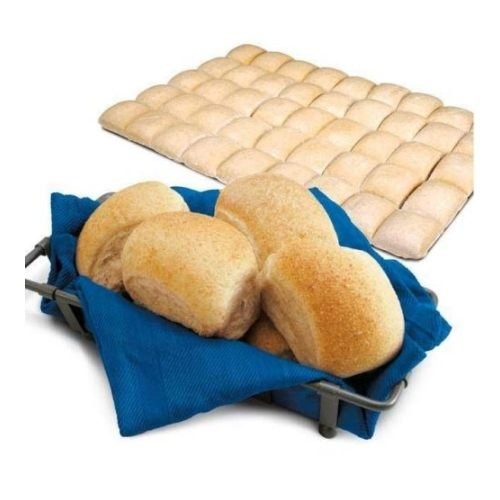
Item Name: Bridgford Foods Bakery Honey Wheat Yeast Roll Dough, 2 Ounce -- 180 per case.
Value: 180.0
Unit: Count

Price: 120.8